Penumbra: Overture

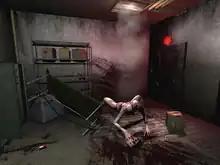
The "Penumbra" Tech Demo from 2006

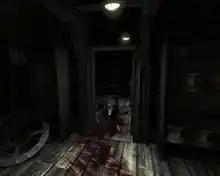
The full commercial game "Overture"

"Penumbra: Overture" is based on Frictional Games' earlier game "Penumbra", a short tech demo meant to demonstrate the capabilities of the company's HPL Engine 1.